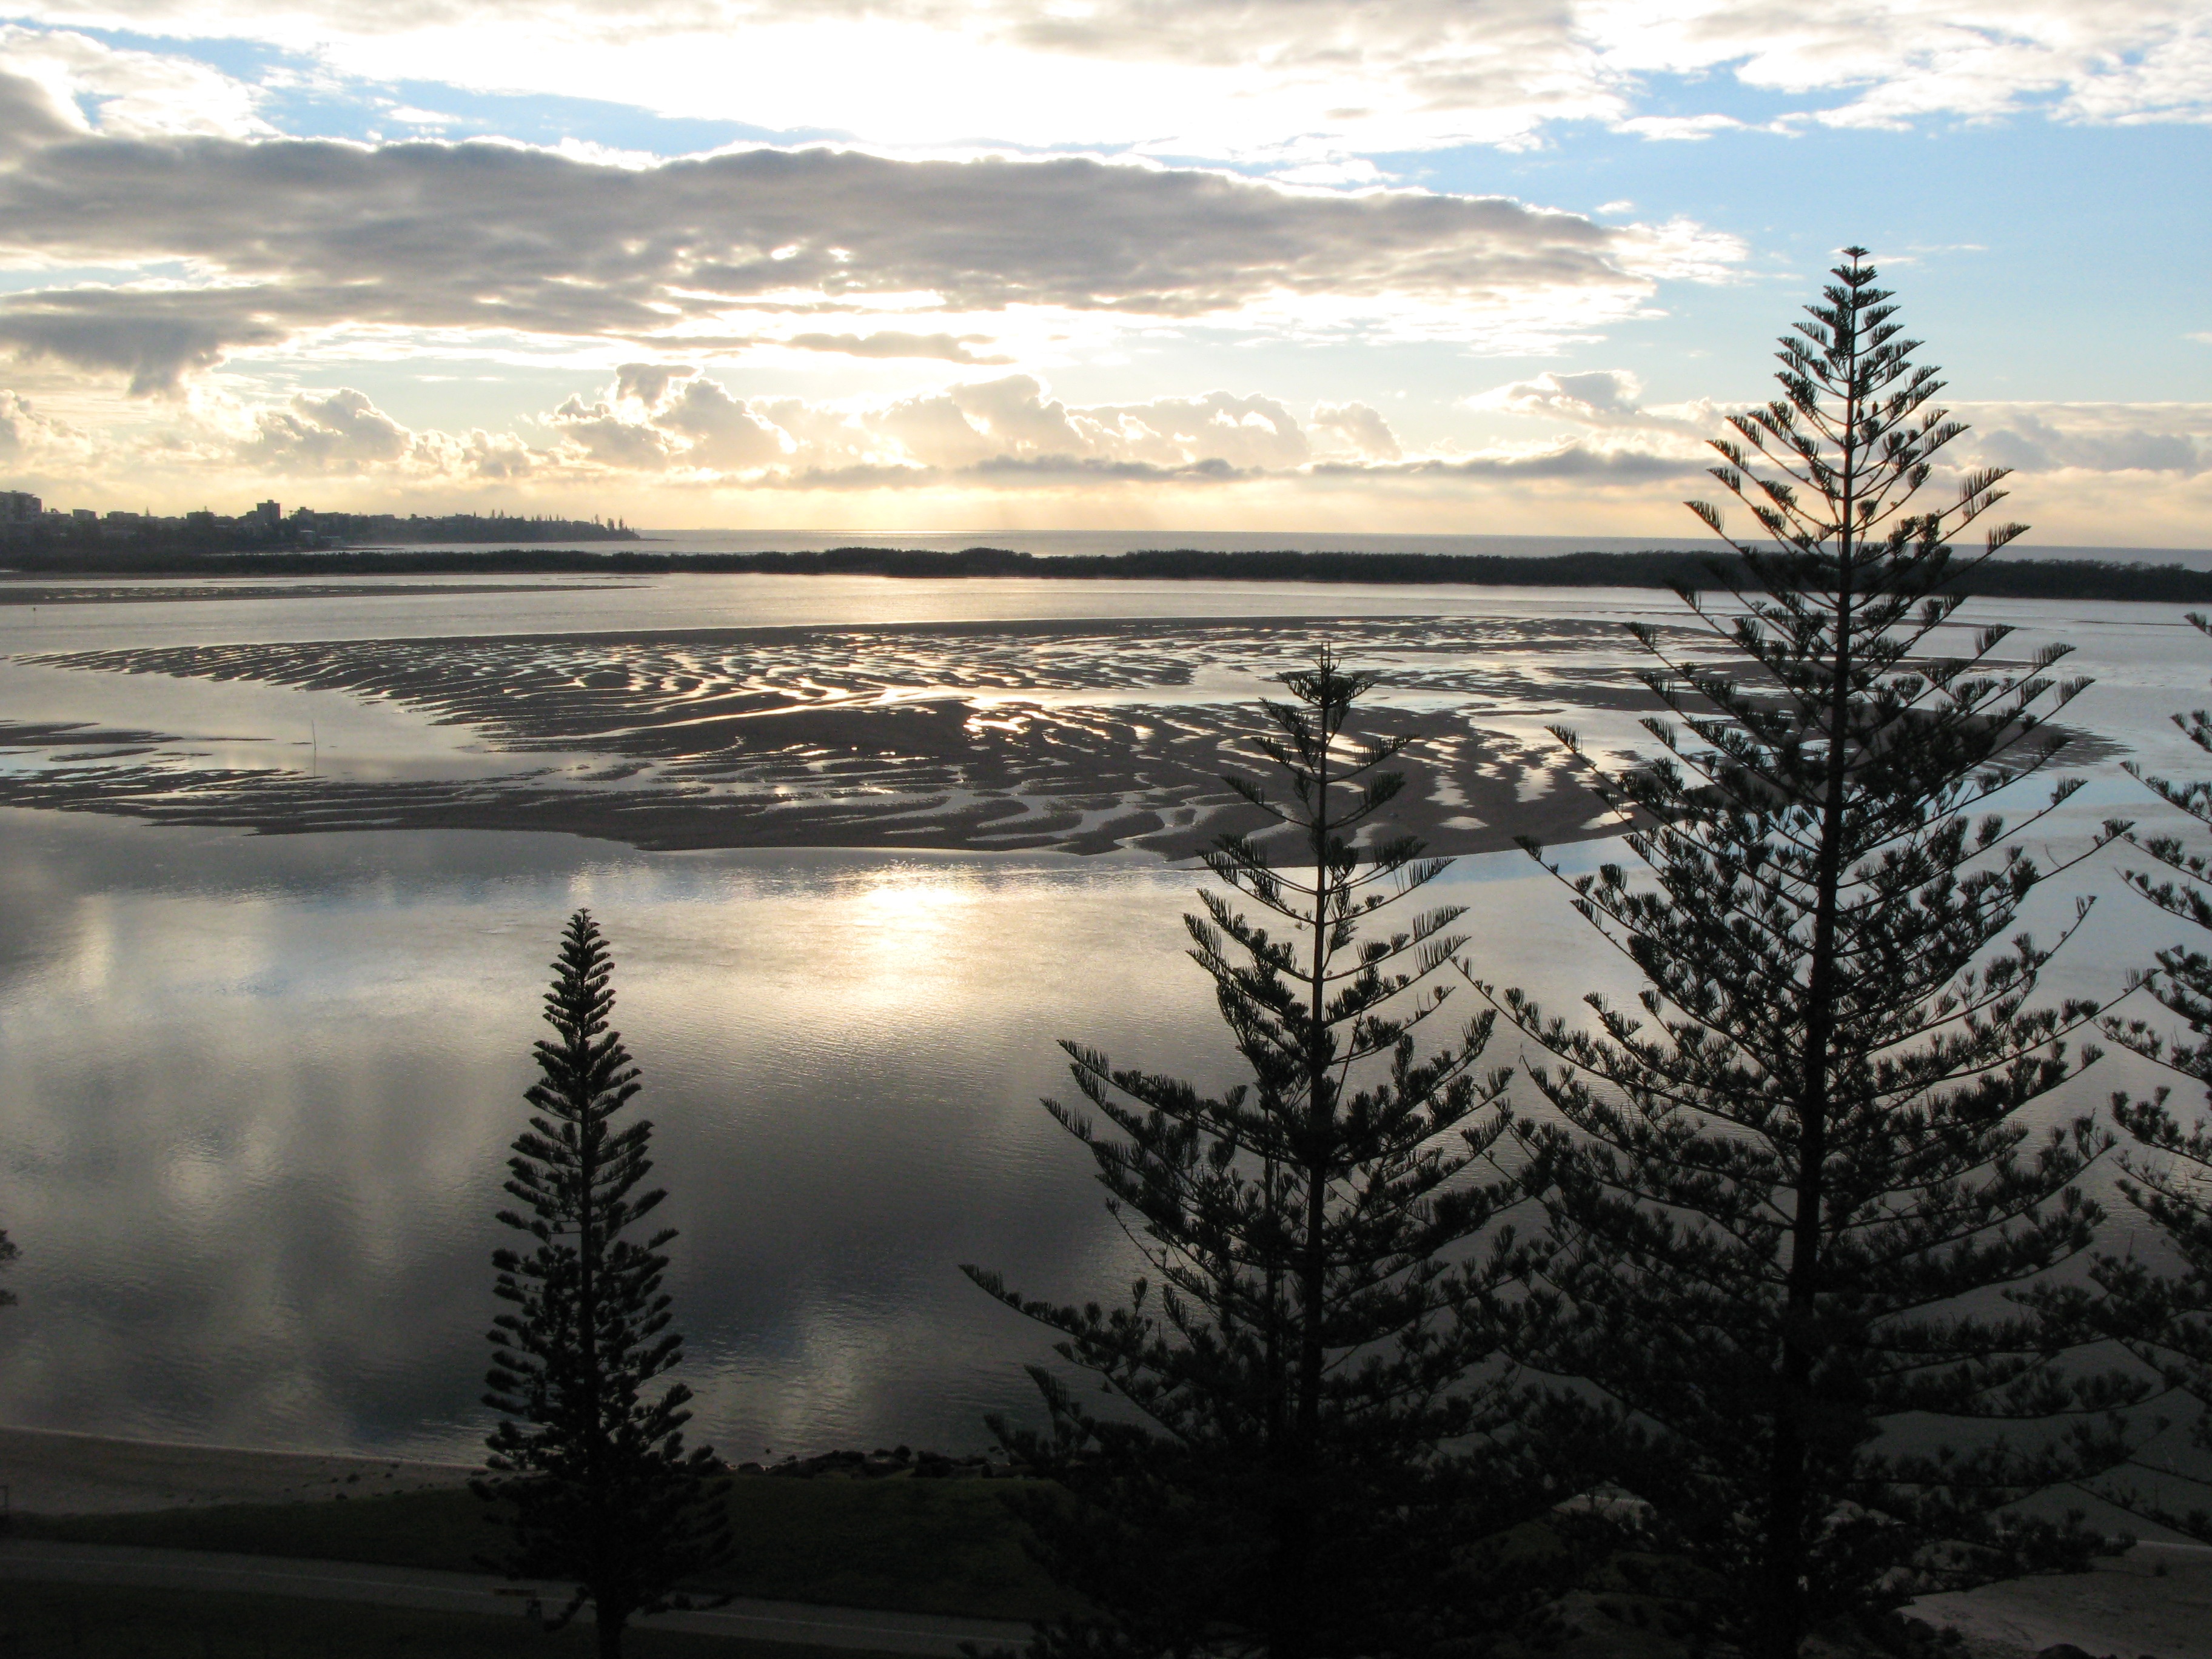
beach, landscape, tree, nature, horizon, wilderness, snow, winter, cloud, sky, sunrise, sunset, mist, sunlight, morning, shore, lake, dawn, vacation, dusk, evening, reflection, low tide, peaceful, weather, wetland, habitat, sunrise beach, natural environment, atmospheric phenomenon, woody plant